Hibakusha

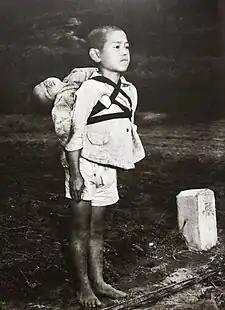
"The Boy Standing by the Crematory," a historic photograph taken in Nagasaki, Japan, in September 1945, shortly after the atomic bombing of that city on August 9, 1945. The photograph is of a boy of about 10 years old with his dead baby brother strapped to his back, waiting for his turn at the crematorium.

It was a common practice before the war for American Issei, or first-generation immigrants, to send their children on extended trips to Japan to study or visit relatives. More Japanese immigrated to the U.S. from Hiroshima than any other prefecture, and Nagasaki also sent many immigrants to Hawai'i and the mainland. There was, therefore, a sizable population of American-born Nisei and Kibei living in their parents' hometowns of Hiroshima and Nagasaki at the time of the atomic bombings. The actual number of Japanese Americans affected by the bombings is unknown – although estimates put approximately 11,000 in Hiroshima city alone – but some 3,000 of them are known to have survived and returned to the U.S. after the war.